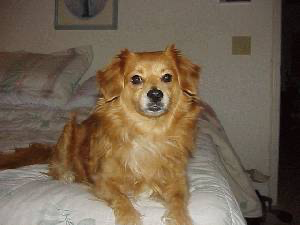
Animal: dog
Breed: pomeranian